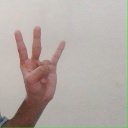
अक्षर: क्ष